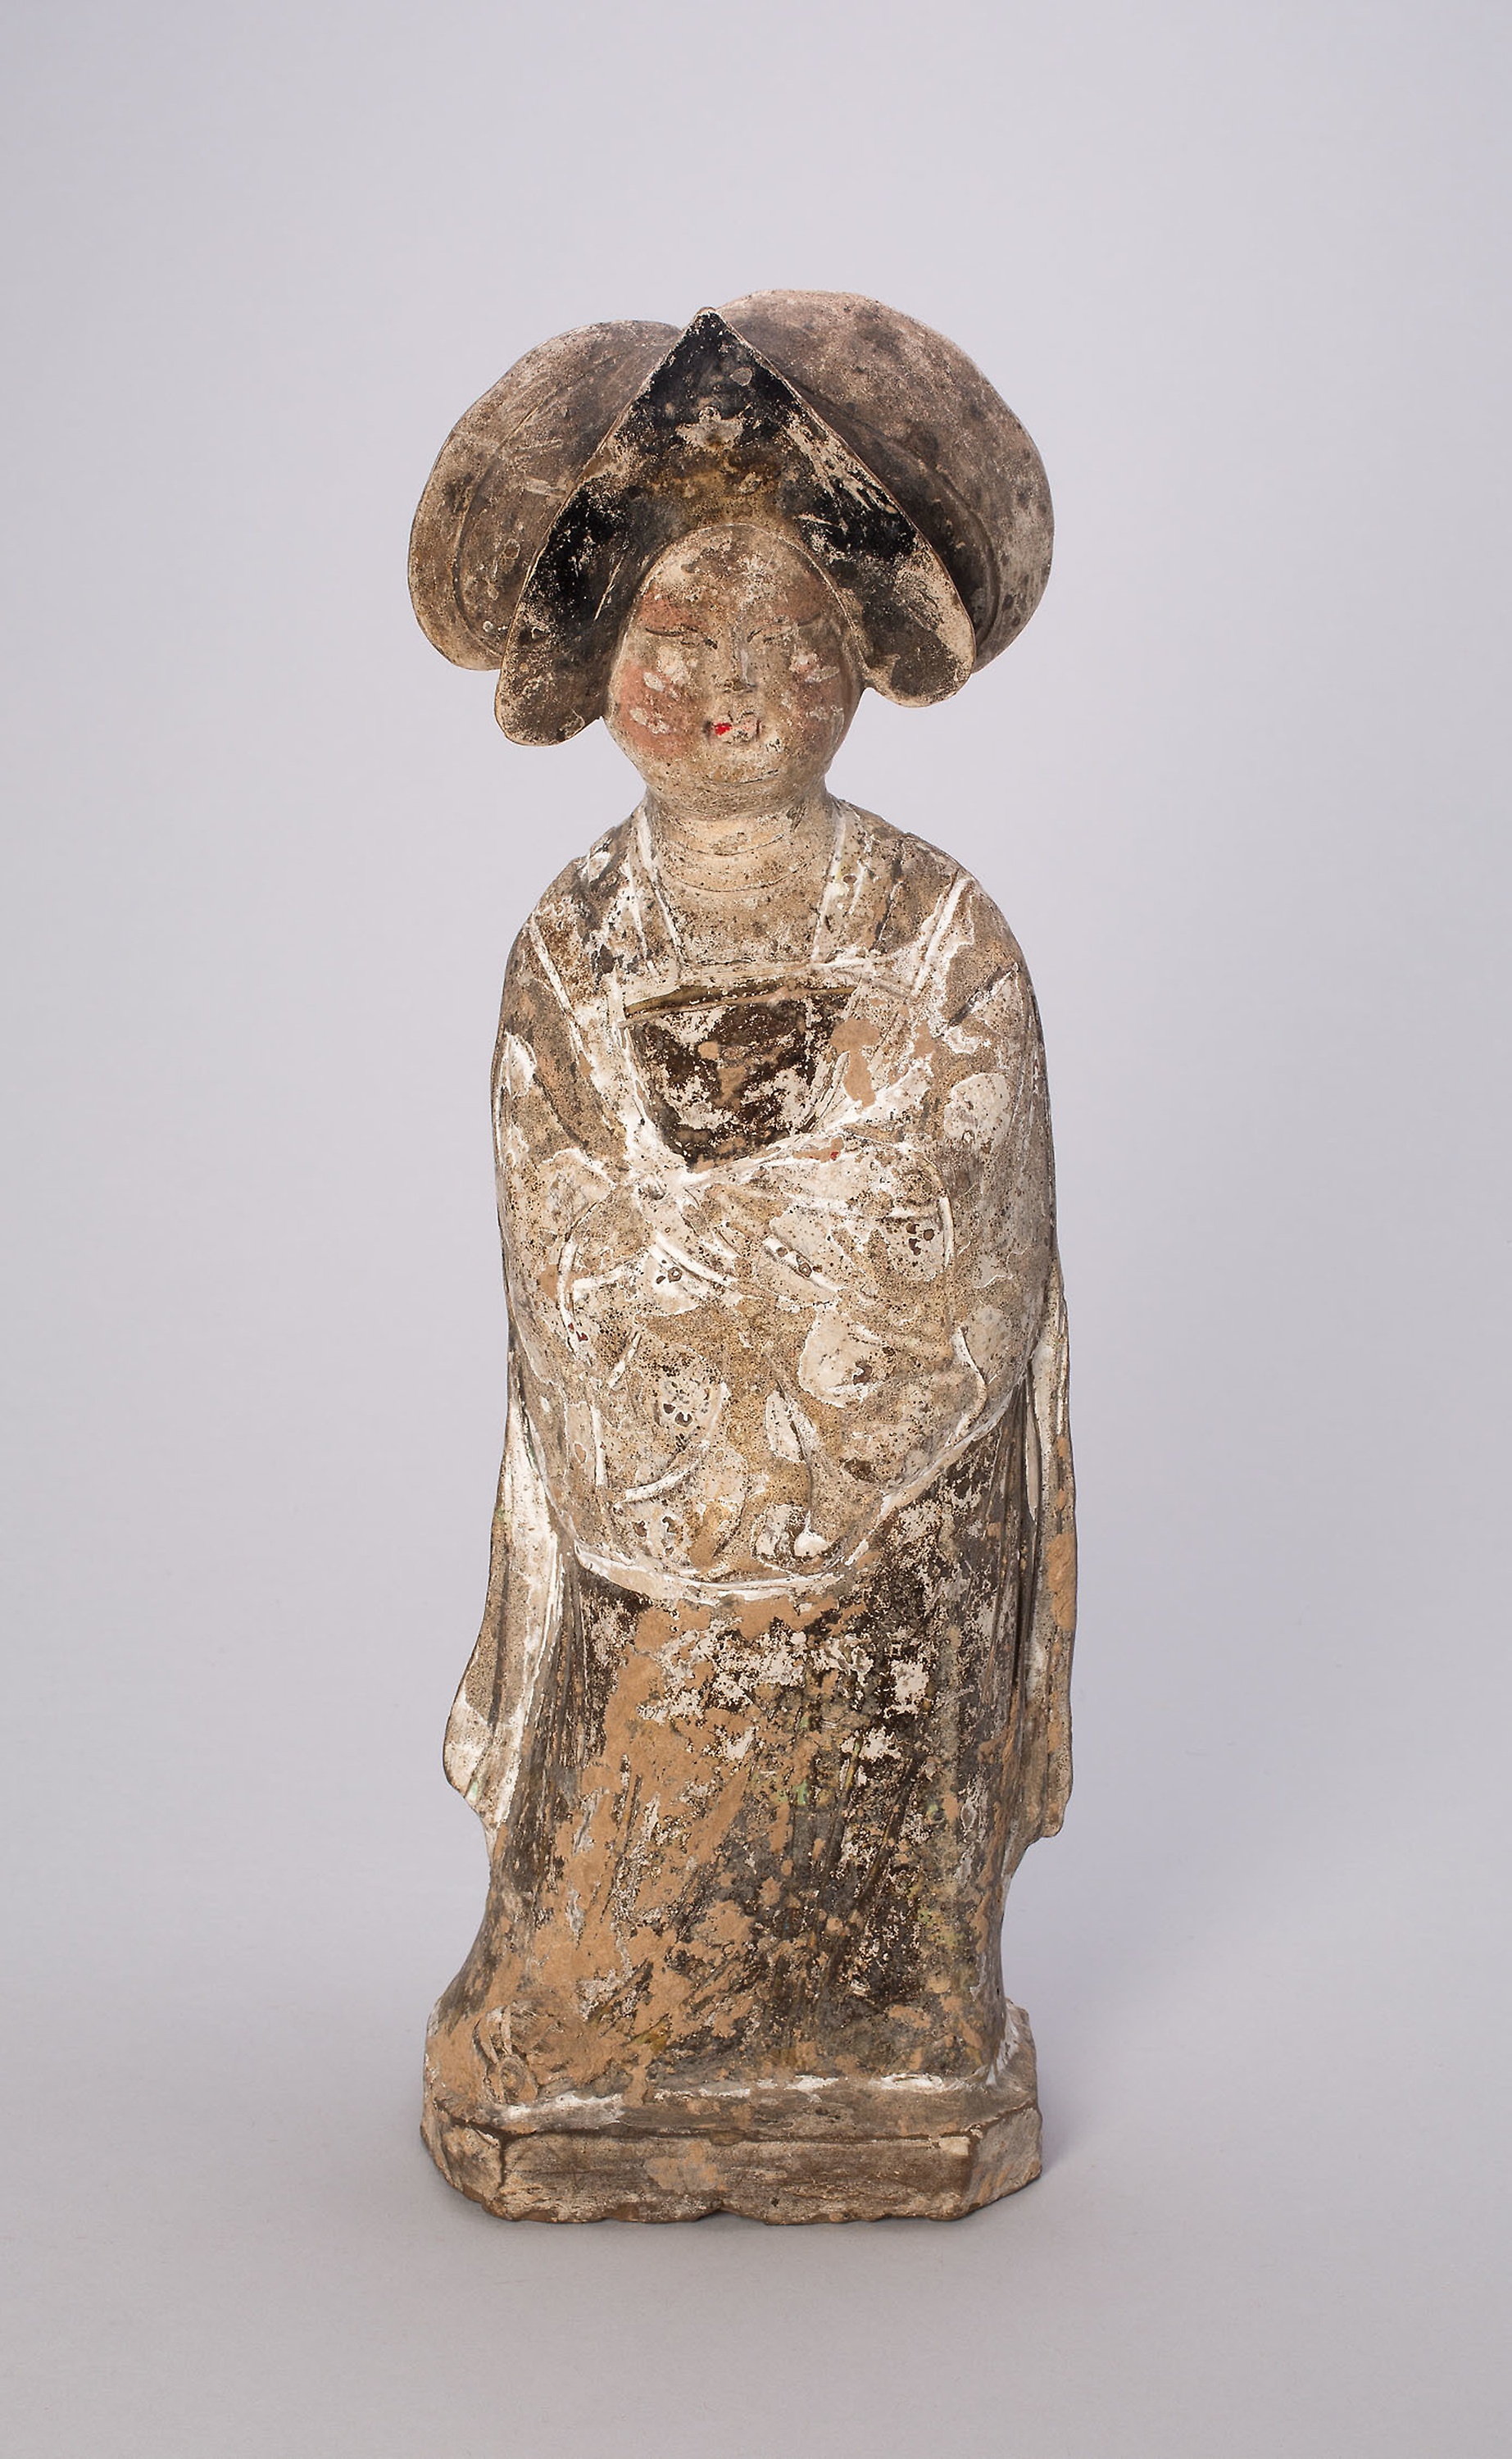
sculpture, figurine, statue, art, stone carving, carving, ceramic, artifact, visual arts, classical sculpture, antique, monument, nonbuilding structure, metal